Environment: real
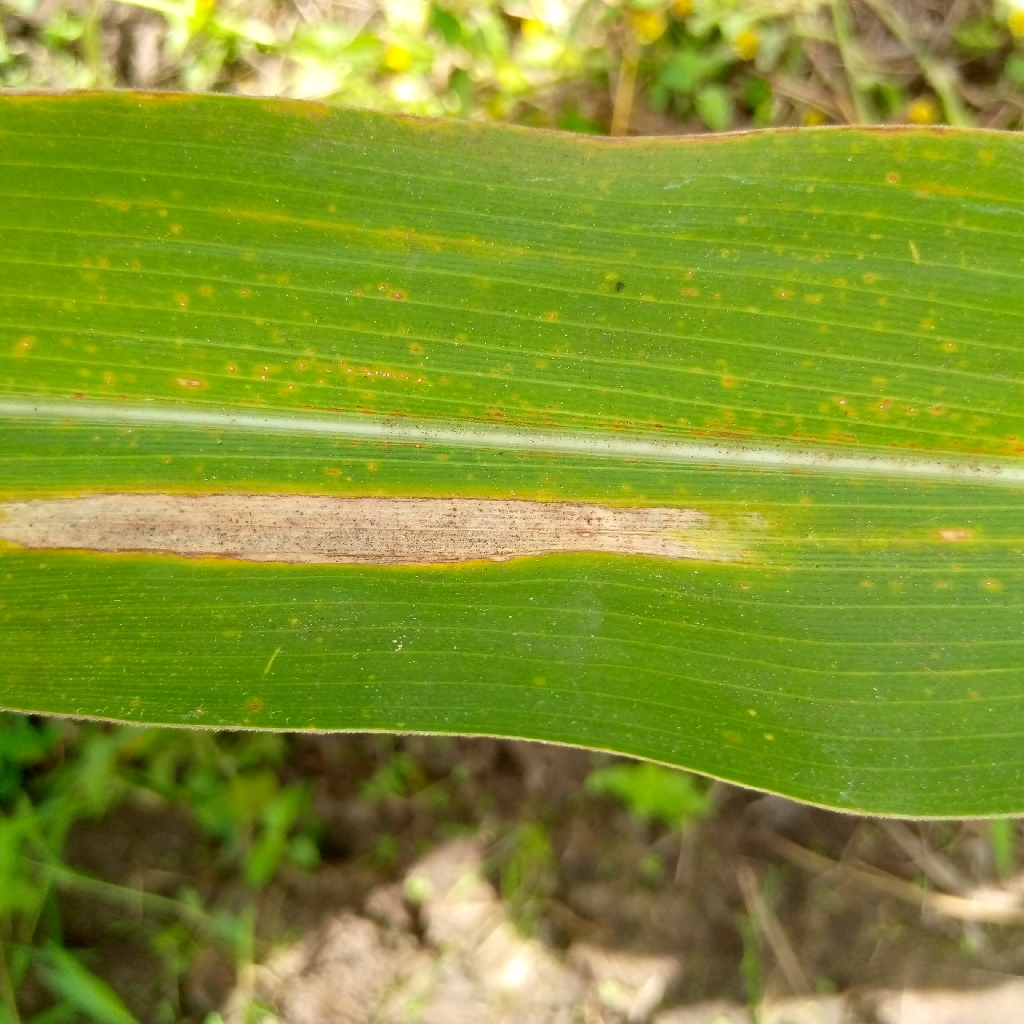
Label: northern_corn_leaf_blight